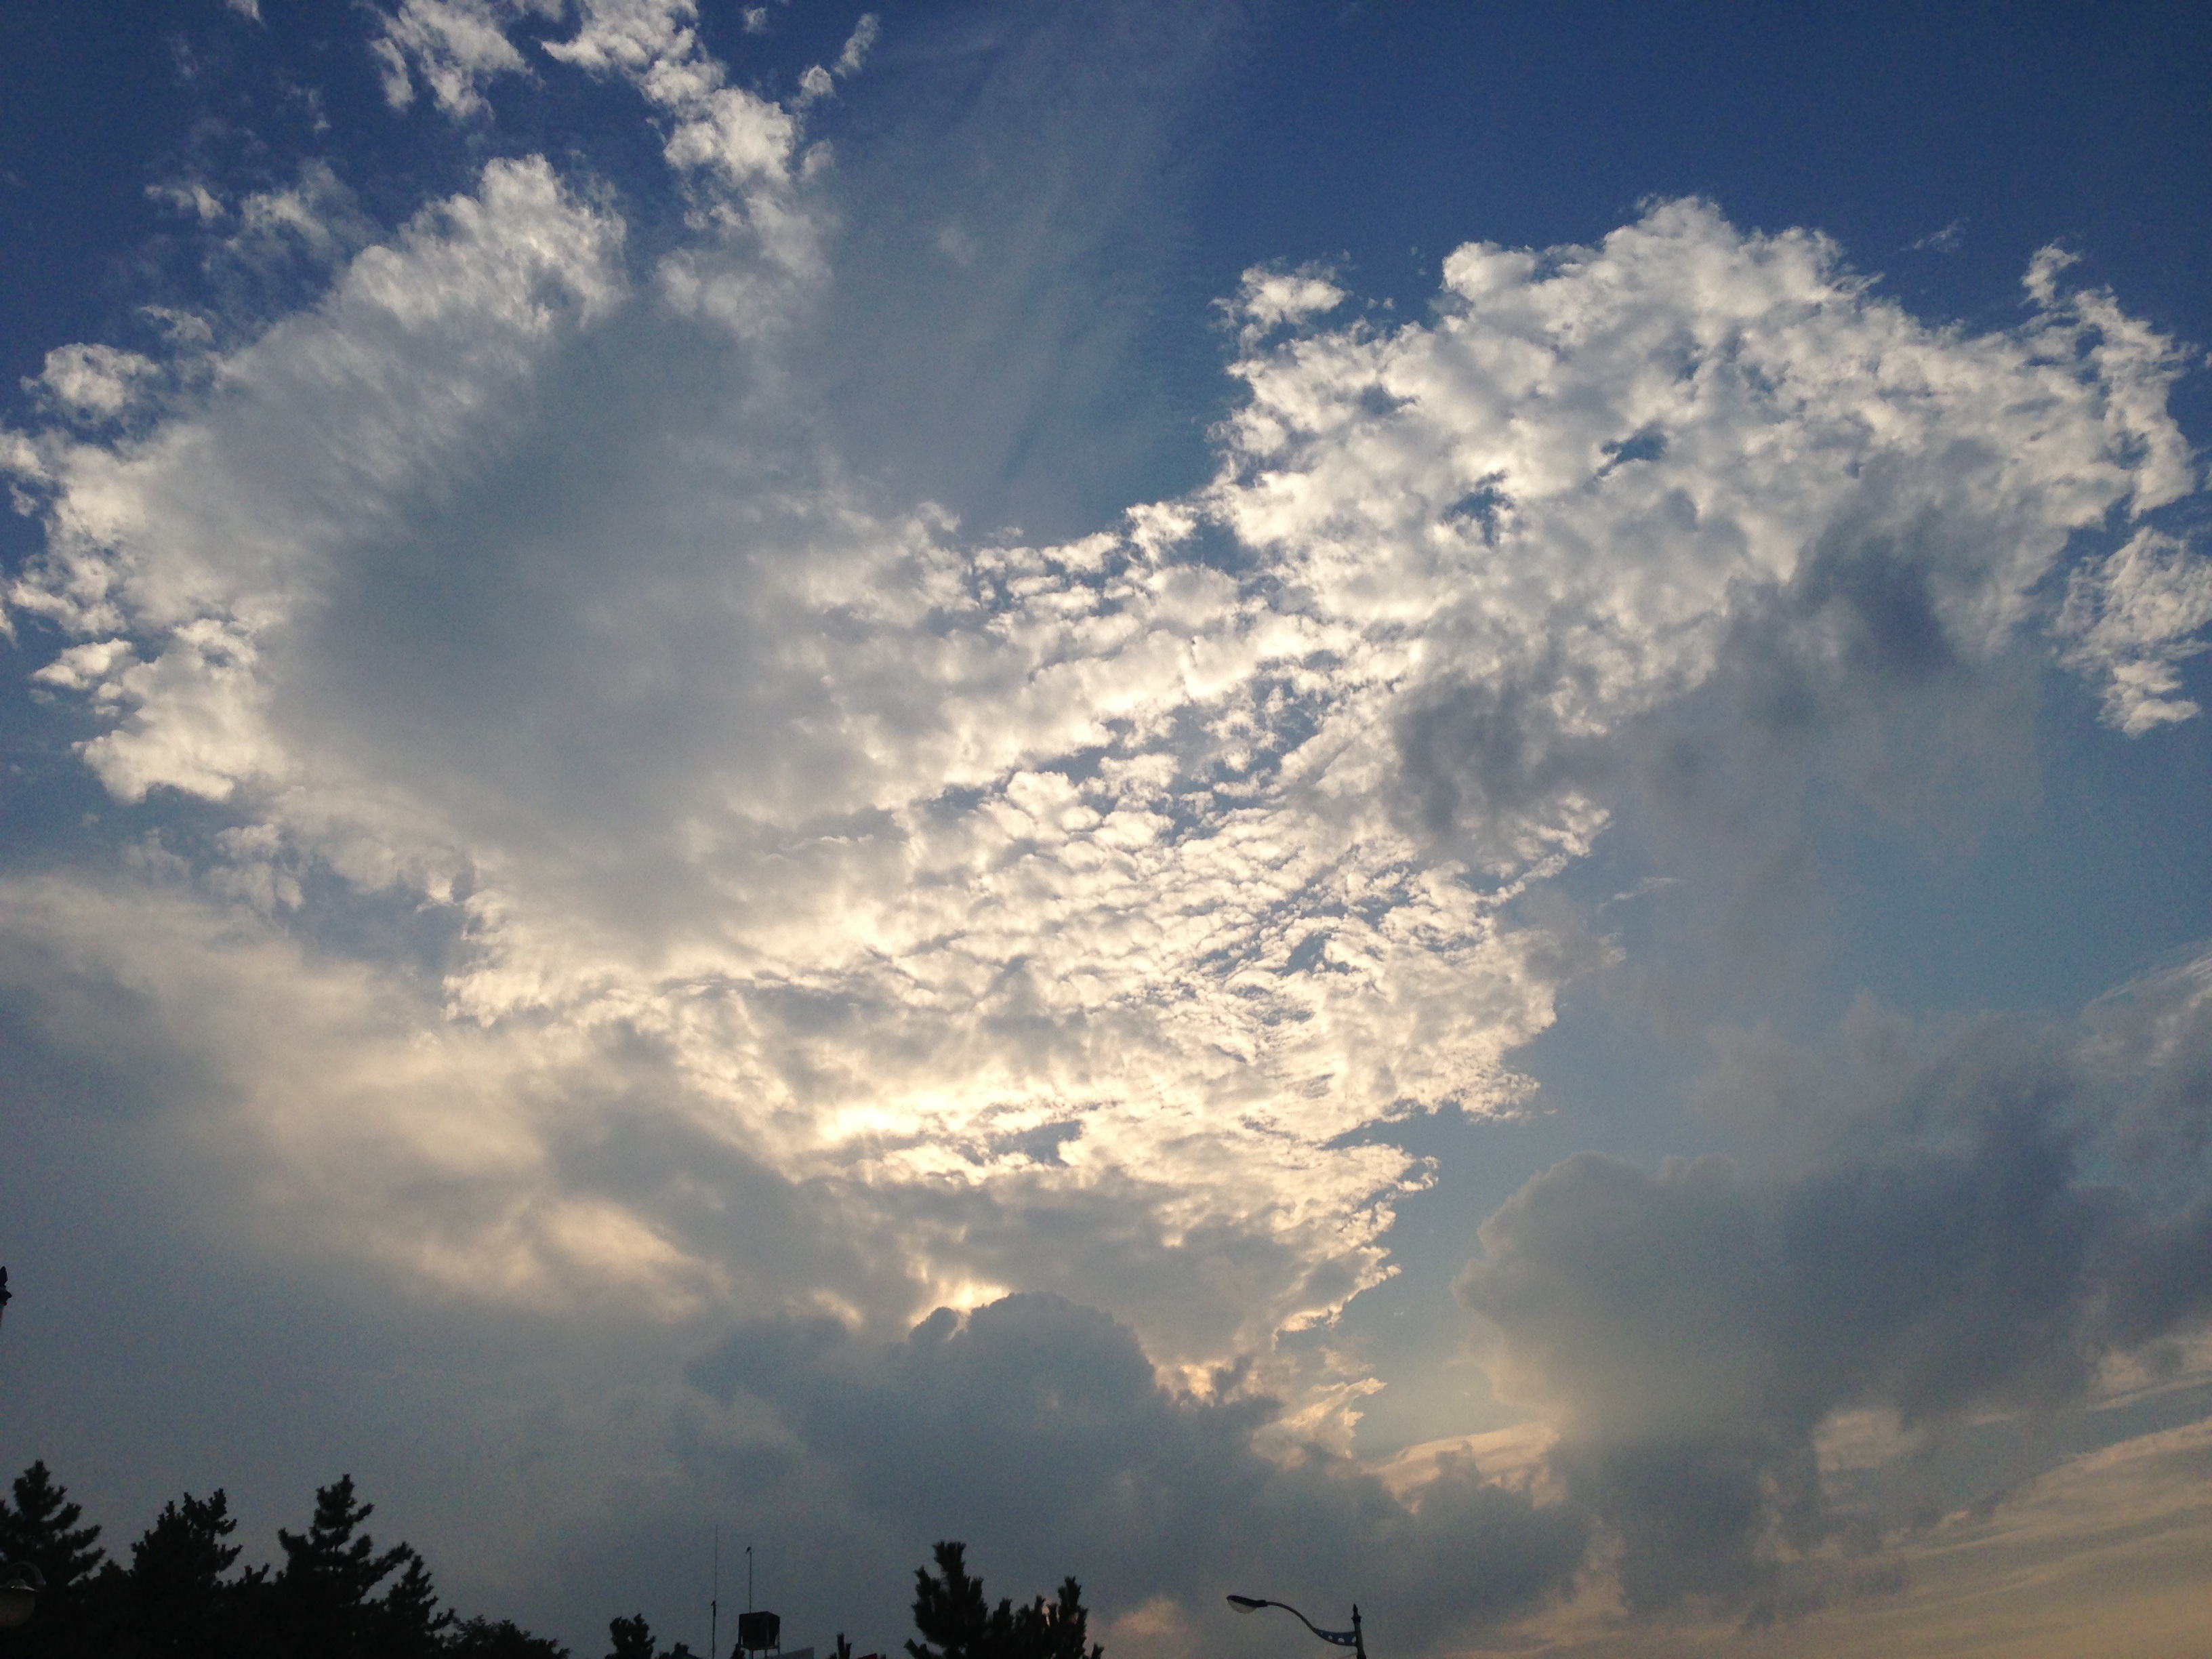
horizon, cloud, sky, sun, sunset, sunlight, morning, dawn, atmosphere, dusk, daytime, evening, cumulus, solar, afterglow, meteorological phenomenon